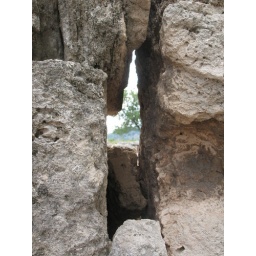
Peeking through the rocks you can see a tree in the distance.